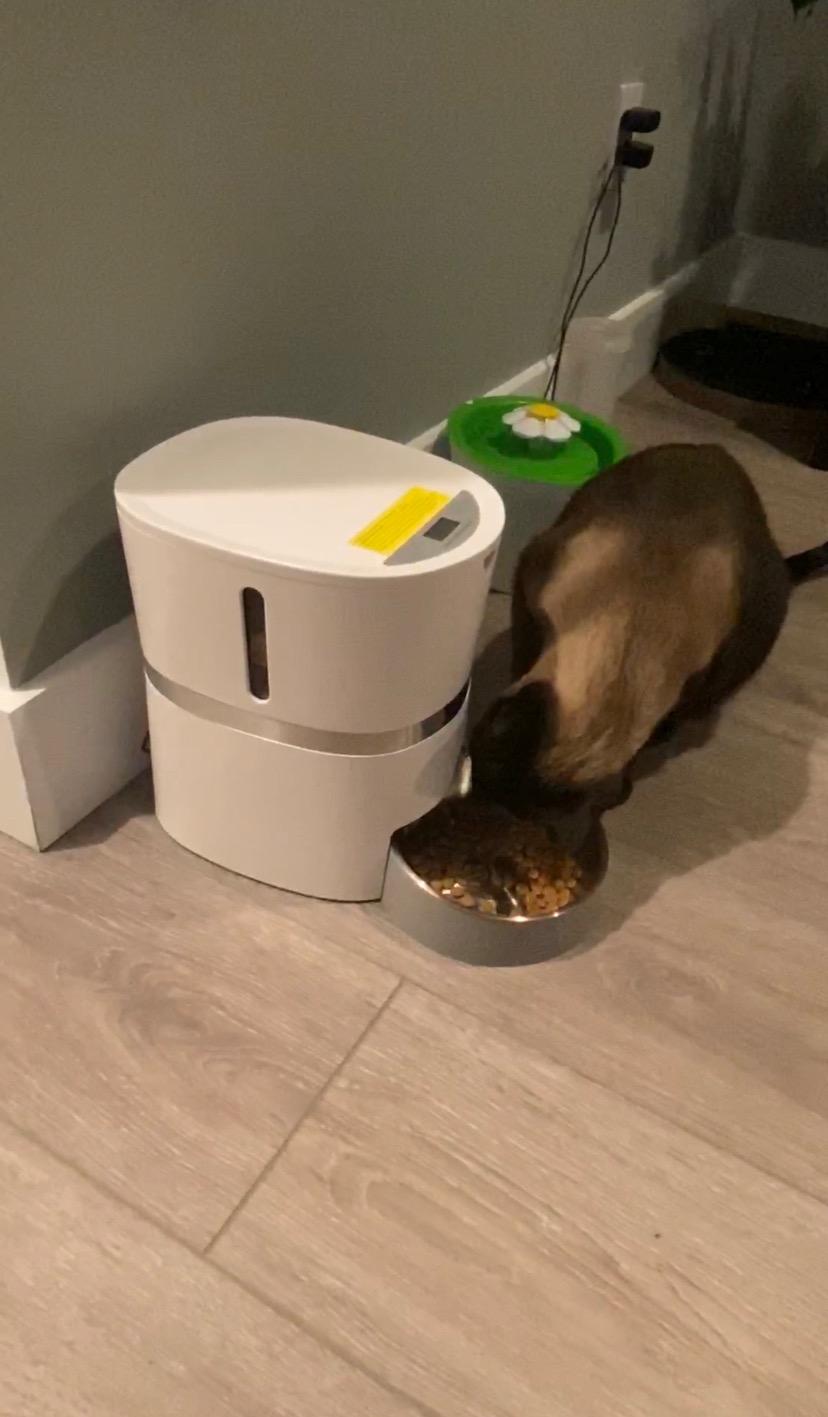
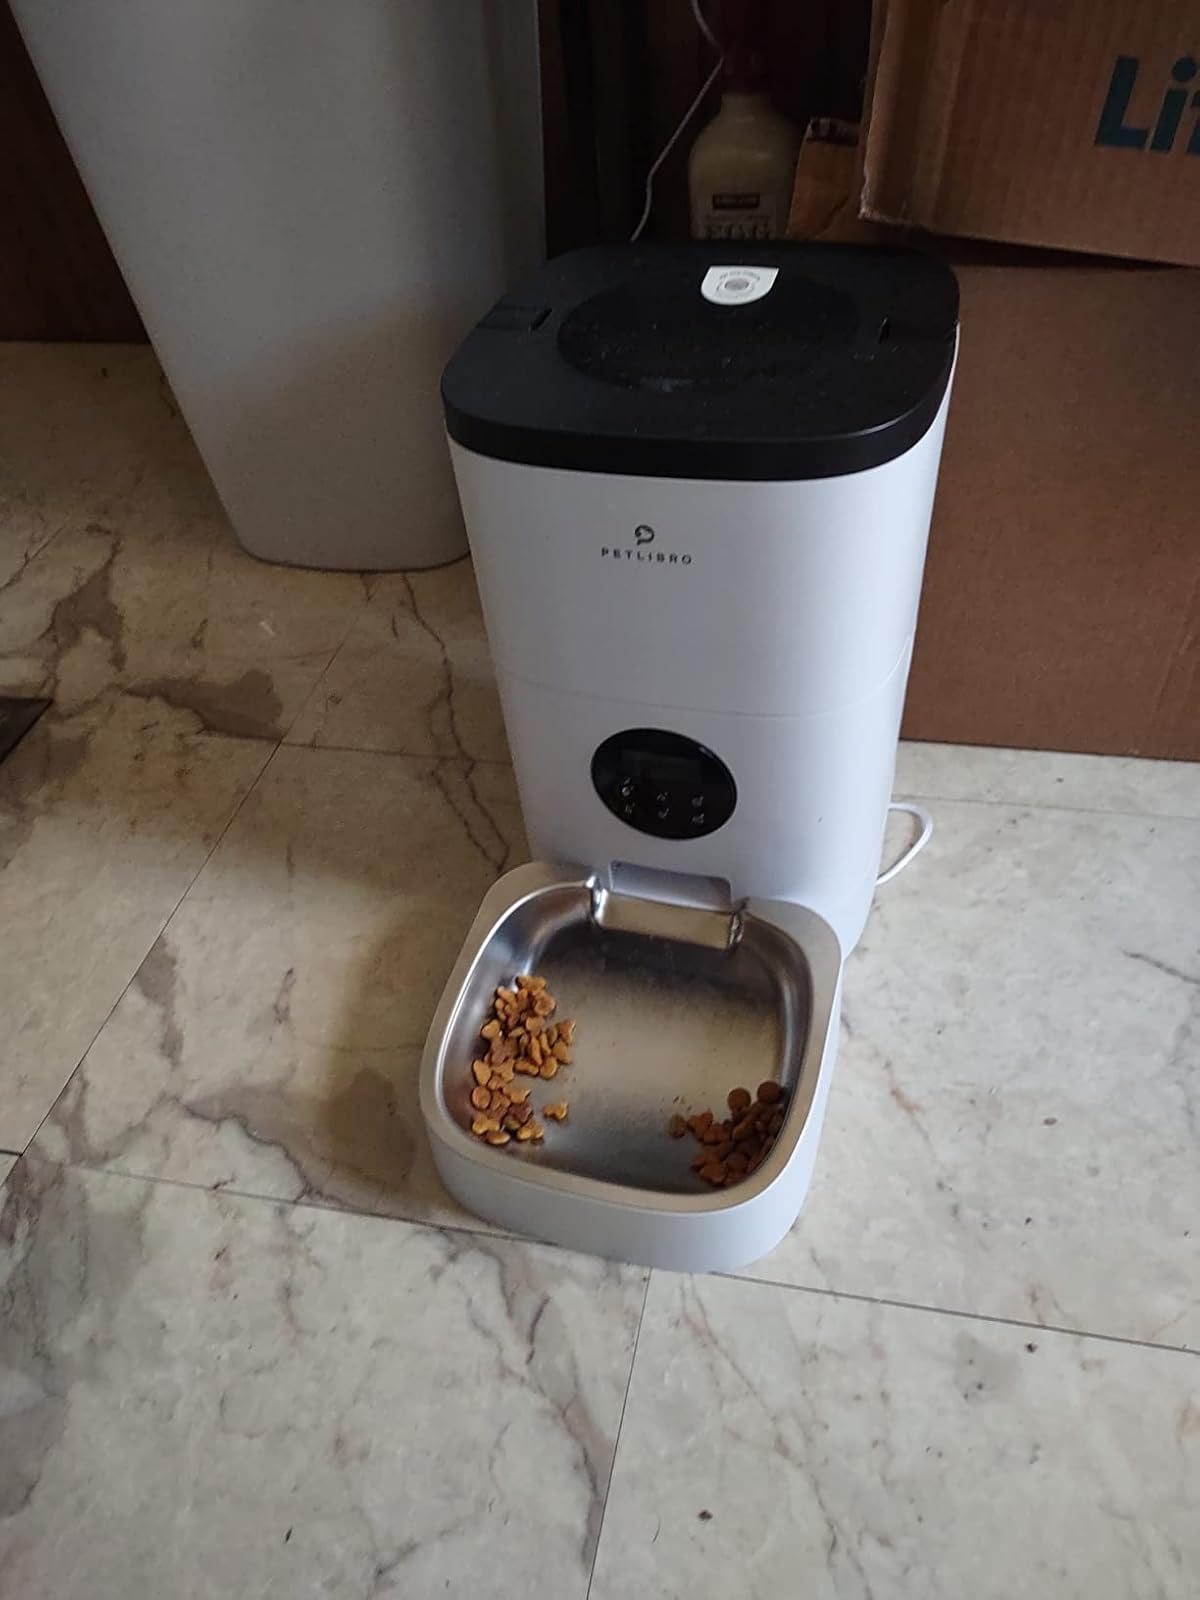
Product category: items_feeder
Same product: no